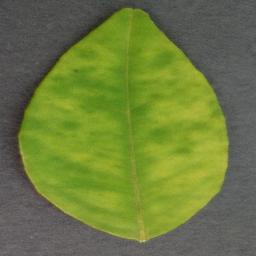
Label: Orange___Haunglongbing_(Citrus_greening)